Tin Mountain pegmatite

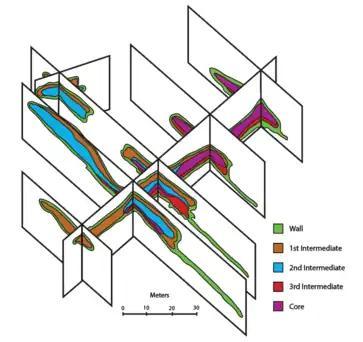

The Tin Mountain pegmatite is roughly L-shaped, with the longer leg trending N7’W and the other trending N75’W. It is approximately 200 m long and is 30 m wide at the maximum. It is a vertically differentiated zoned pegmatite, and consists of five main zones: the wall zone, three intermediate zones, and a core.